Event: Nepal Earthquake
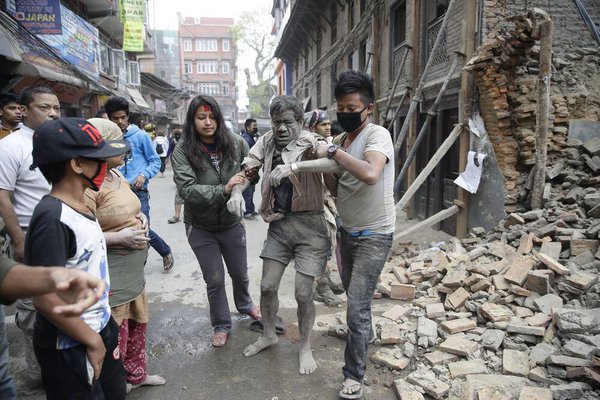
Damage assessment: damage